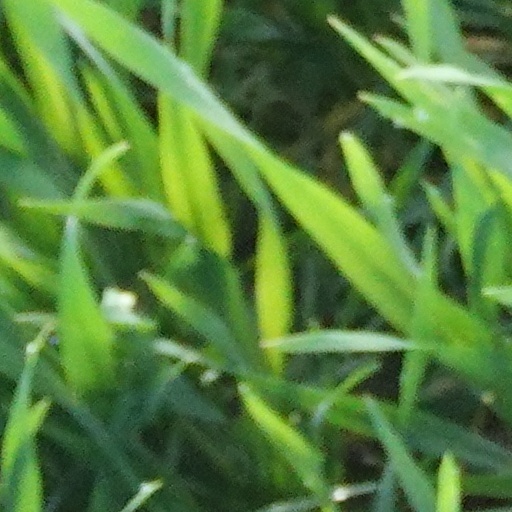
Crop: wheat